Miss Ukraine

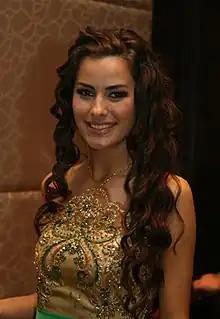
Lika Roman, Miss Ukraine 2007

The winner of Miss Ukraine represents her country at the Miss World. On occasion, when the winner does not qualify (due to age) for either contest, a runner-up is sent. Traditionally there are titles for Winner, Runners-up and People's Choice Award.